Exhibition Square

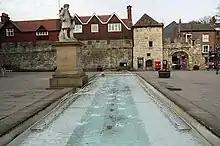
Looking north-east across the square

The square lies to the west of the northernmost section of St Leonard's Place, where it meets Bootham. Bootham Bar, on the city walls, is opposite. On the north-eastern side of the square is part of the abbey boundary wall, including Bootham Tower and Queen Margaret's Arch, which leads to Bootham's junction with Gillygate. York Art Gallery lies on the north-western side, and King's Manor on the south-western side. The railings in front of King's Manor were originally built in 1726 for York Mansion House.